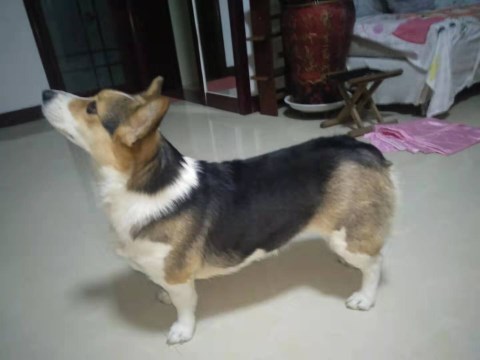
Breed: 2909-n000116-Cardigan